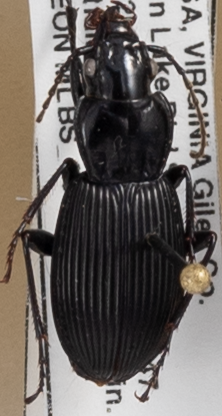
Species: Pterostichus lachrymosus
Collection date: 2018-09-11
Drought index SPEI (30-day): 0.396
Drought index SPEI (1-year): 0.828
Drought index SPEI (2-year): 0.988